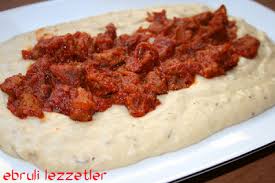
Yemek: hunkar_begendi